Louis Vaudable

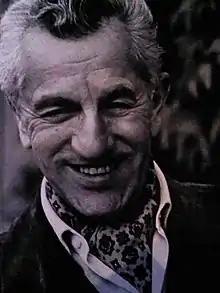
Louis Vaudable

Louis Jules Annet Vaudable (25 August 1902 – 29 April 1983) was a French restaurateur, known for having been the owner of the former most famous restaurant in the world, Maxim's.